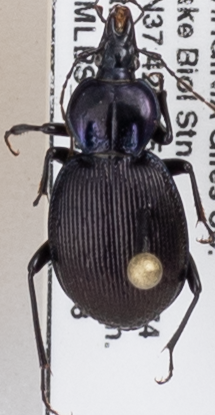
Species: Sphaeroderus stenostomus lecontei
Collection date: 2018-07-03
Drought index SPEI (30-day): -0.916
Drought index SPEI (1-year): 0.42
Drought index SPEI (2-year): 0.406